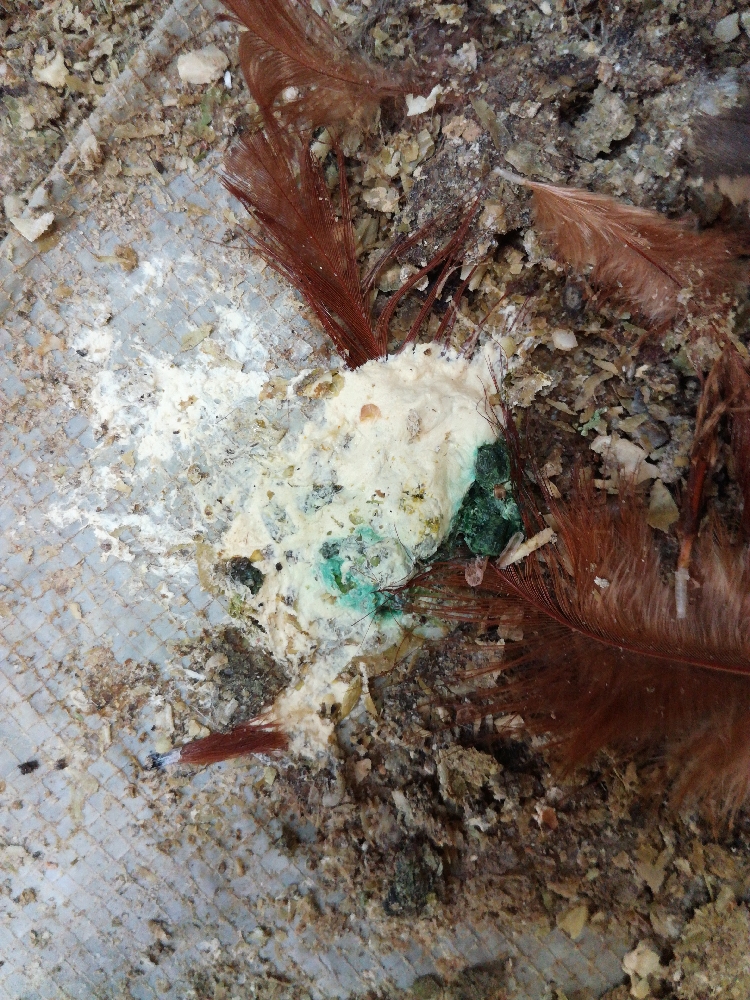
PCR-confirmed diagnosis: Newcastle disease